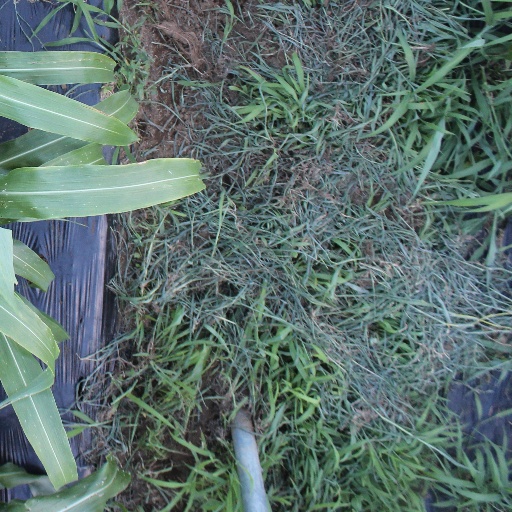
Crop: sorghum